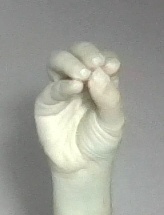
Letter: ha